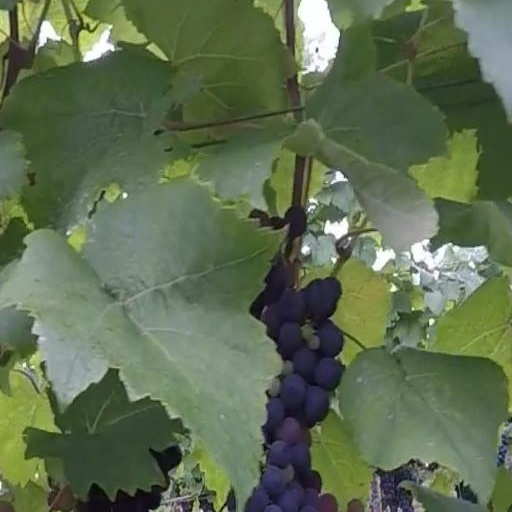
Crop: grape